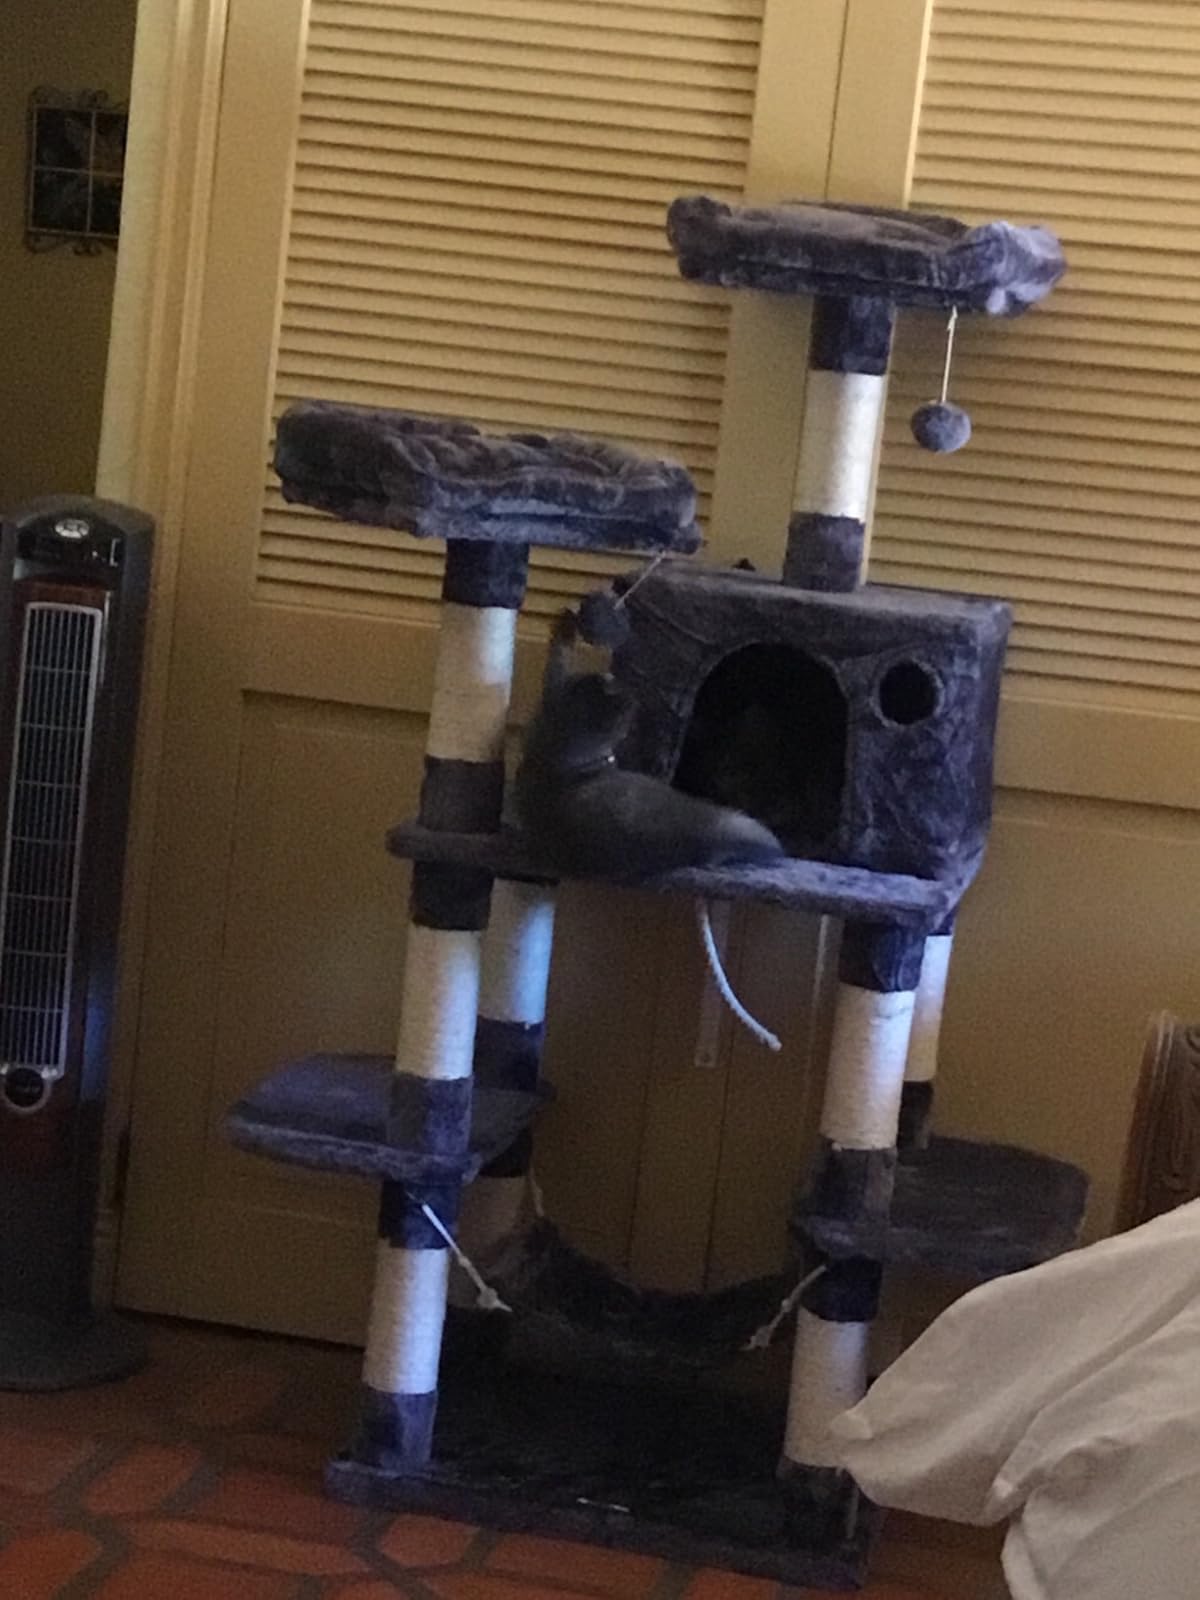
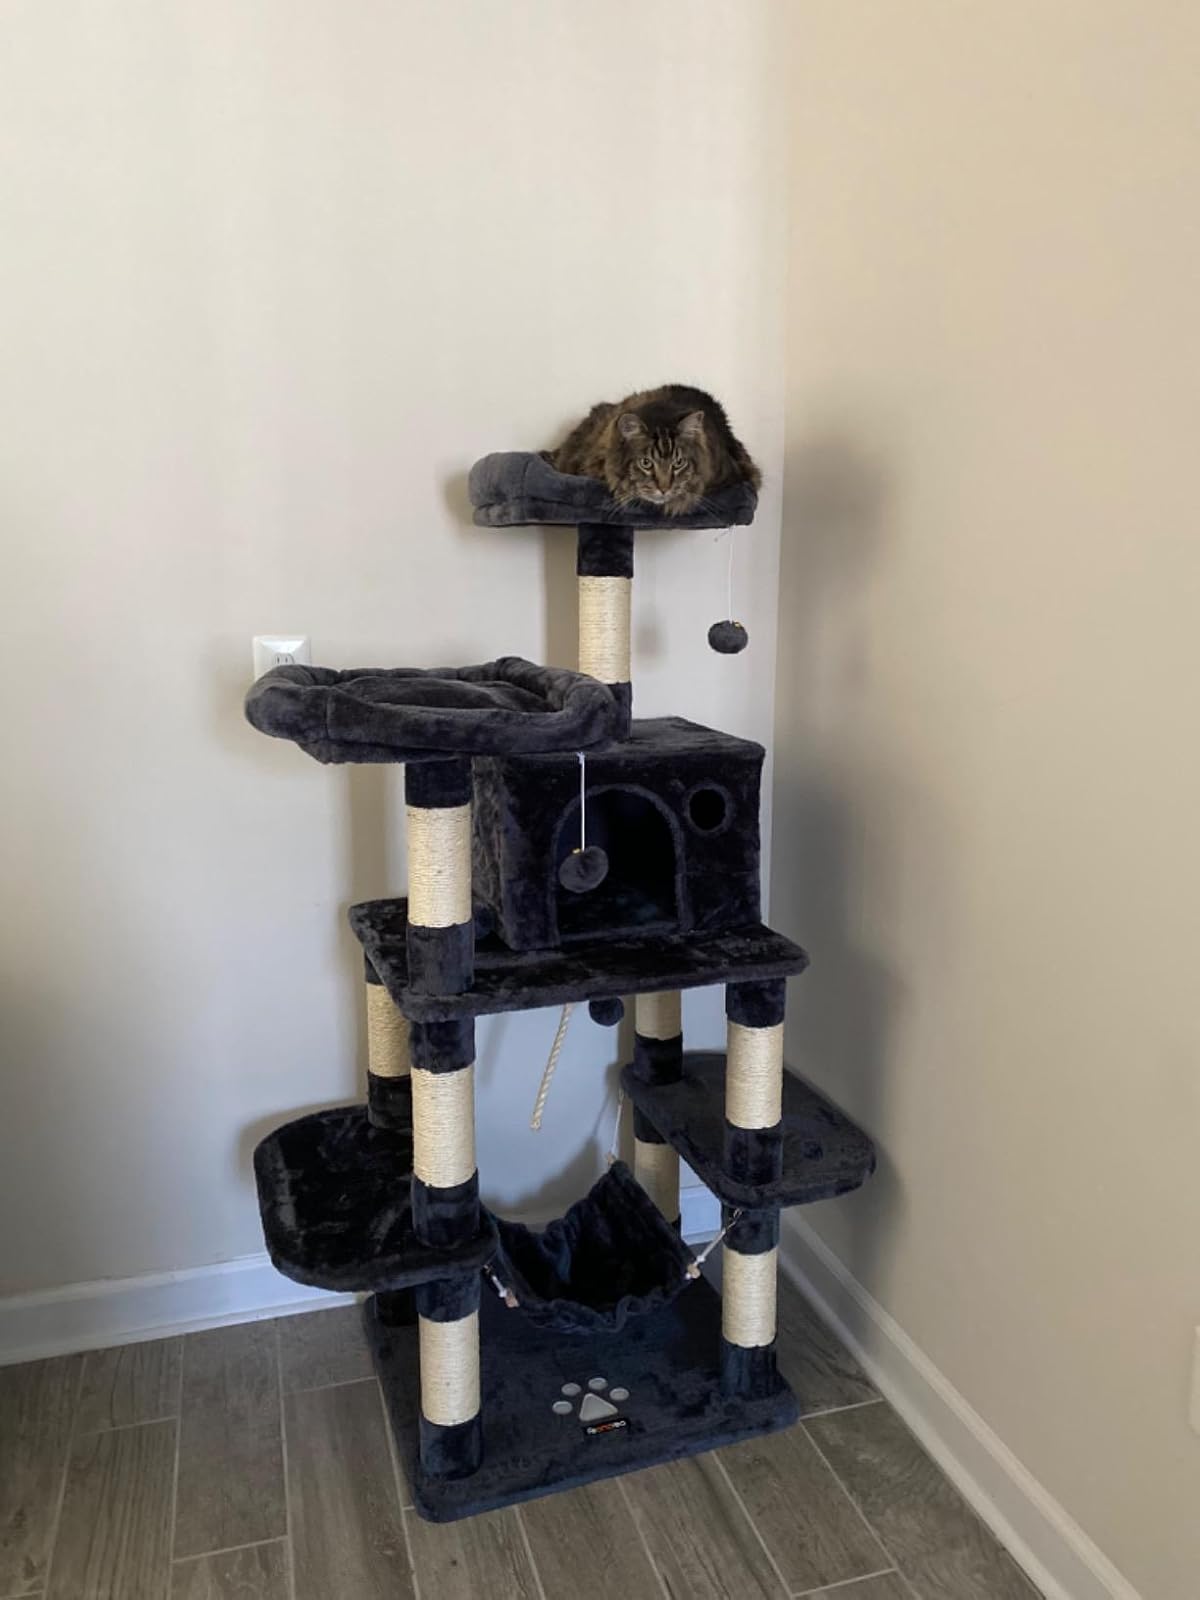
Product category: items_cat tree
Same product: yes